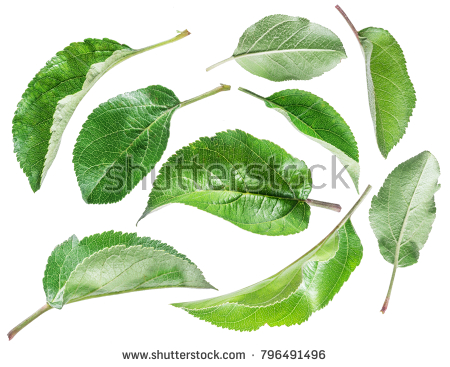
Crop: apple
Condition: healthy